Aryeh Klapper

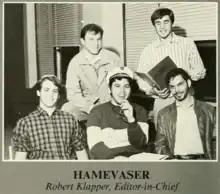
The 1988 staff of "Hamevaser." Klapper is in the center with Yona Reiss to his left.

Klapper is the son of Molly Roxana Klapper, author of "The German Literary Influence on Byron" (1974) and editor of "Definitive Creative Impasse-Breaking Techniques In Mediation" (2011), and Jacob Klapper, former chair of the electrical and computer engineering department at NJIT and co-author of "Phase-Locked and Frequency-Feedback Systems" (1972). He has one sister, named Rachele Hannah. Klapper placed second in the 1980 National Spelling Bee after qualifying through the All-Yeshiva Spelldown. The New York Daily News described him as a "spelling star" who had "a vast mental storehouse of words."